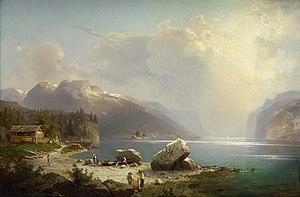
Franz Richard Unterberger, né le 15 août 1837 à Innsbruck et mort le 25 mai 1902 à Neuilly-sur-Seine, est un peintre paysagiste tyrolien du XIXᵉ siècle.